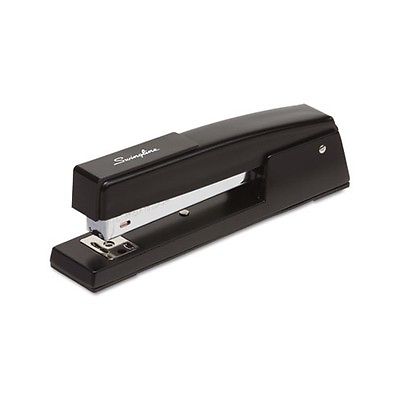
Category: stapler